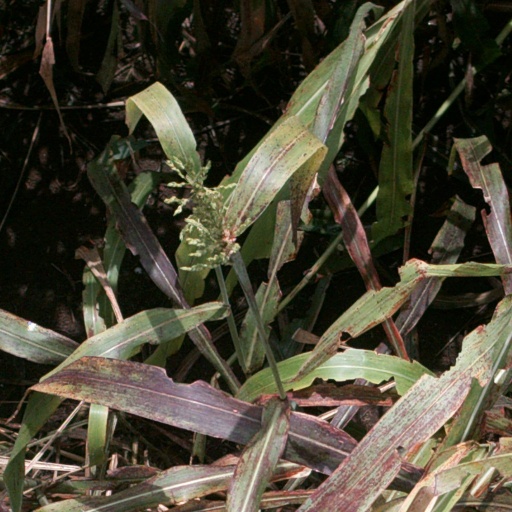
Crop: sorghum